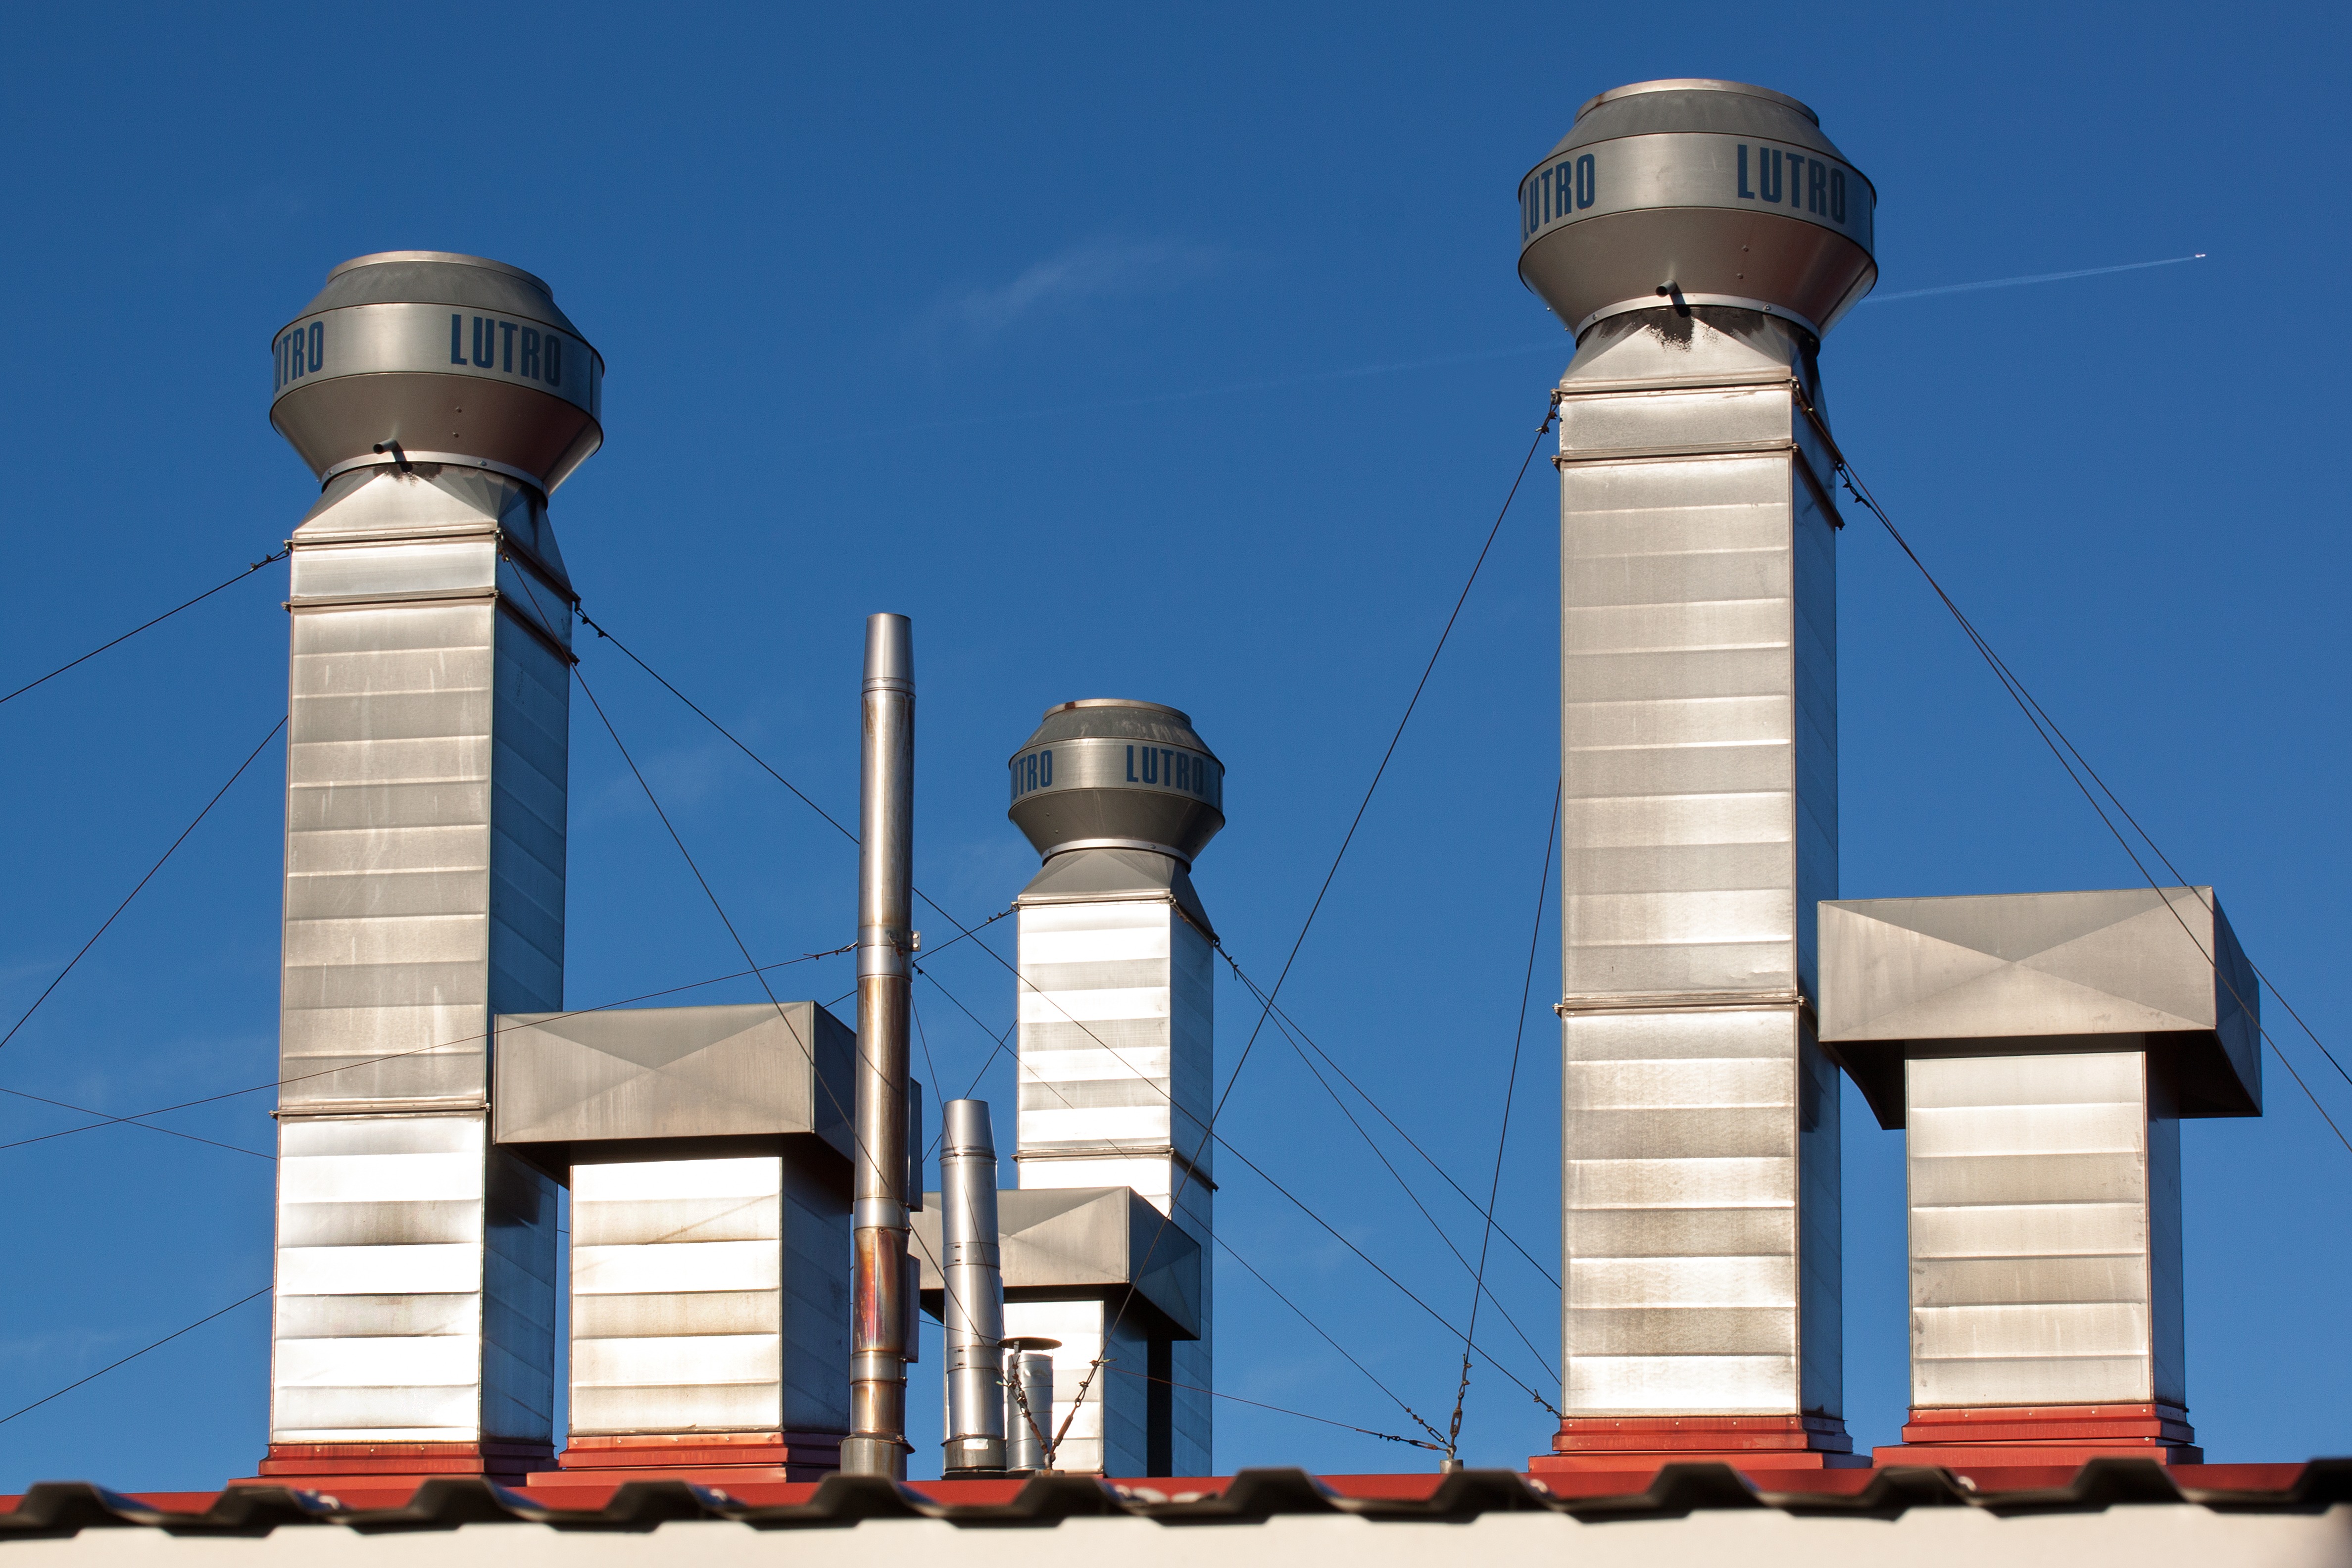
lighthouse, tower, square, metal, vent, components, channels, fireplaces, control tower, ventilation pipes, exhaust air, ventilation ducts, ventilation systems, air duct, air control systems, flow technology, hydraulic diameter, air distribution system